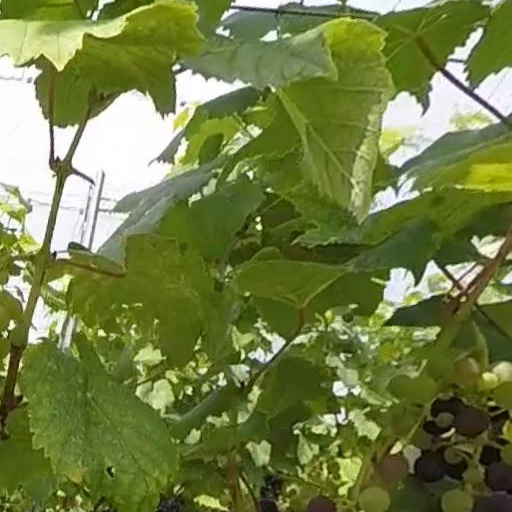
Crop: grape